Jørgen Jahre

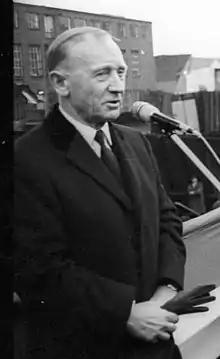
Jørgen Jahre in 1965

Jørgen Jahre was born in Tjølling, in Vestfold county, Norway. He was a nephew of Norwegian shipping magnate Anders Jahre. He was secretary of the Norwegian shipping company A/S Kosmos in Sandefjord until in 1939. In 1948 he went from being a manager in Sandar Fabrikker A/S to becoming a partner in Anders Jahre's company. He has been the president of the Norwegian Shipowners' Association.